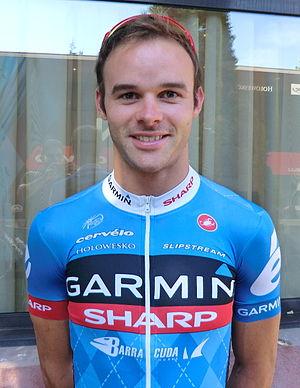
Steele Von Hoff, coureur australien, au matin du prologue du tour de l'Ain 2013, à l'hôtel Lyon-Est à Saint-Maurice-de-Beynost.
Steele Von Hoff, né le 31 décembre 1987 à Mornington, est un coureur cycliste australien, membre de l'équipe Inform TM Insight Make.